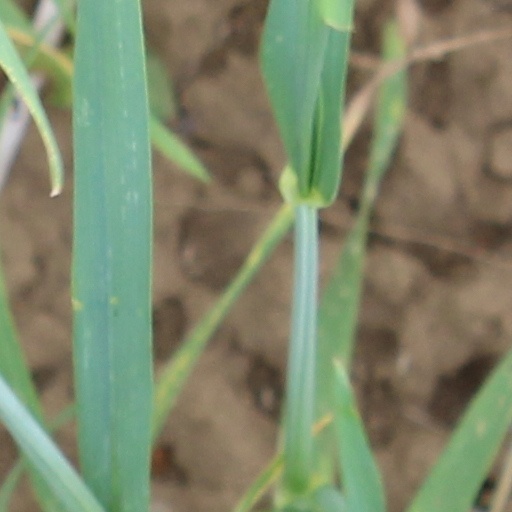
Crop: wheat